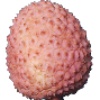
Label: lychee